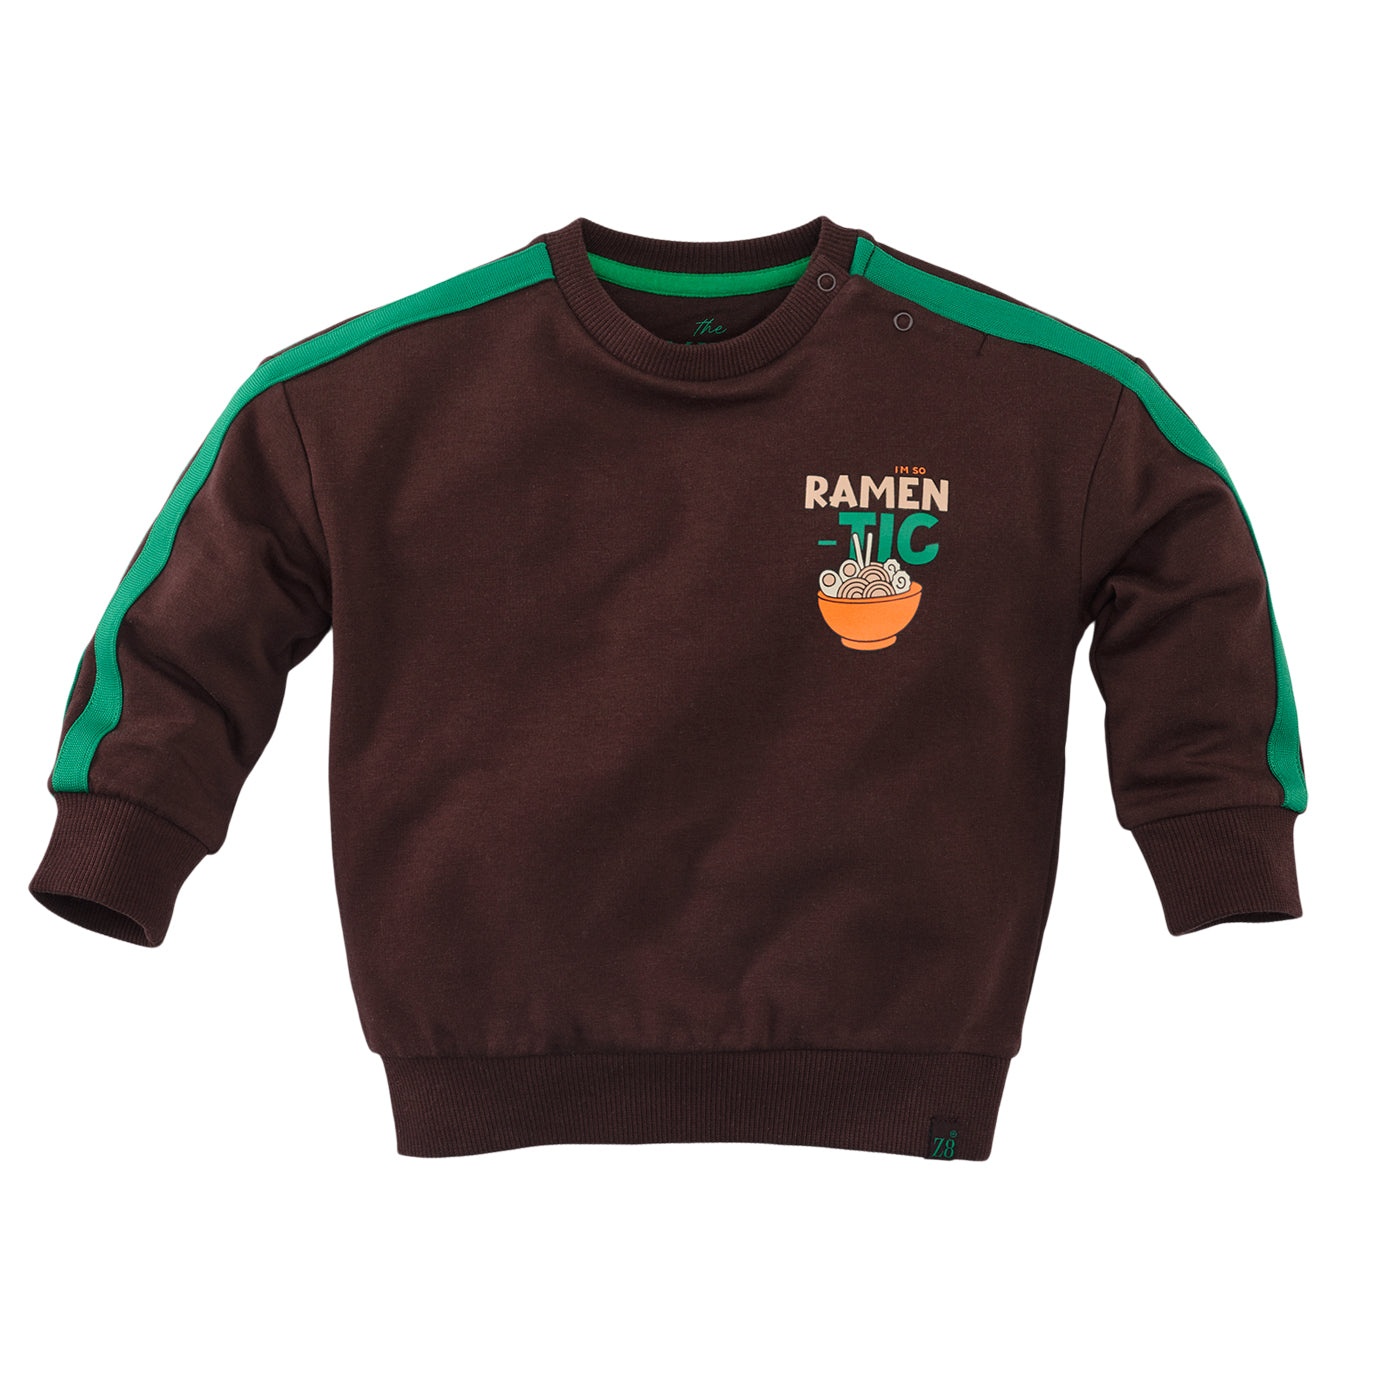
Z8 Mini Sweater Sieb
Sweater Sieb
Brand: Z8 Mini
Category: Apparel & Accessories > Clothing > Baby & Toddler Clothing > Baby & Toddler Tops > Sweaters